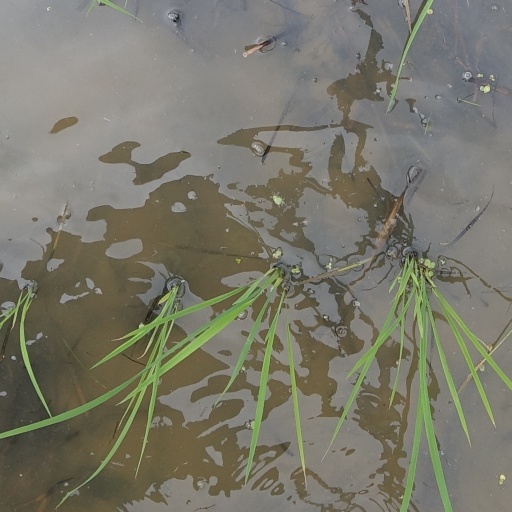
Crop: rice